USS Maine Mast Memorial

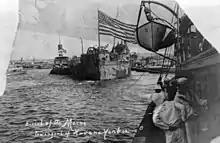
View from the USS "Osceola" as the "Maine" is towed to its ocean grave on March 16, 1912

The Army Corps of Engineers said its investigation of the wreck of the "Maine" would cease at the end of November 1911. The stern section of the ship proved watertight, and a wooden bulkhead was built across the section to allow it to float. Refloating the wreck, sinking it at sea, and removing the caissons would take another $250,000, the Corps said on November 8. By mid-December the funds had not been appropriated, and working on the "Maine" was scheduled to halt. When debate on the funds opened on December 16, Representative James R. Mann and Representative Thomas U. Sisson nearly came to blows when Sisson proposed that parts of the wreck be sold at auction to reduce the costs of the salvage operation. Both Sisson and Representative Robert B. Macon had also proposed exhibiting the wreck for a fee, but Representative John J. Fitzgerald (chair of the House Appropriations Committee) said there would be public riots anywhere it appeared. While members of the House disagreed over whether to sell parts of the "Maine", they were united in allowing the Secretary of the Navy to donate relics and portions of the hull to any municipality or patriotic organization which asked for them. Additionally, the House voted to give the city of Havana a portion of the wreck for the construction of a memorial. This version of the legislation passed. On January 13, the Secretary of the Navy established a two-person panel consisting of Lieutenant Colonel Edward Burr (Army Corps of Engineers) and Commander Richard H. Leigh (U.S. Navy) to determine which cities and groups should get relics from the wreck.